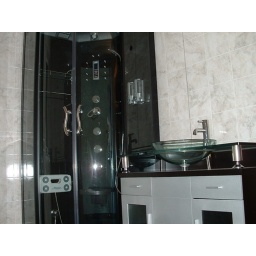
shower and sink in the bathroom